Melford (Mitchellville, Maryland)

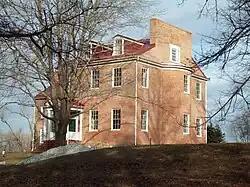
Melford, December 2008

Melford is a historic plantation house located on the grounds of the Maryland Science and Technology Center, near the intersection of U.S. Route 301 and U.S. Route 50, at Bowie, Prince George's County, Maryland. The house is multi-part, gable-roofed, brick and stone dwelling house constructed probably in the mid-late 1840s, with elements of the Greek Revival style.